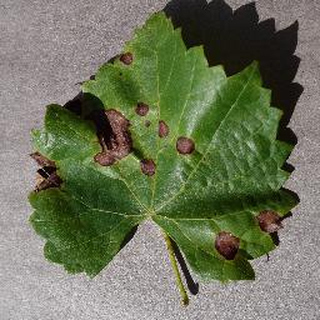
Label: grape_black_rot